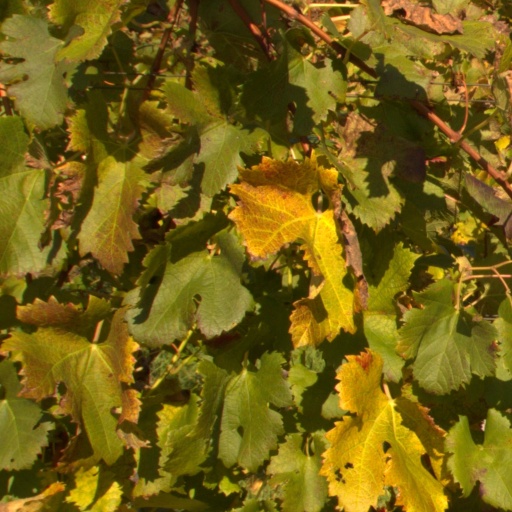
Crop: grape